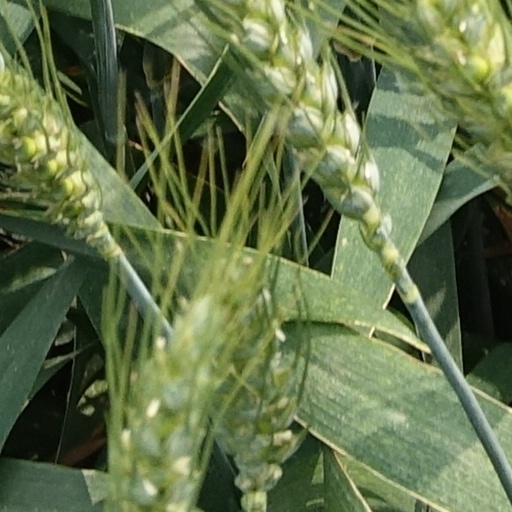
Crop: wheat